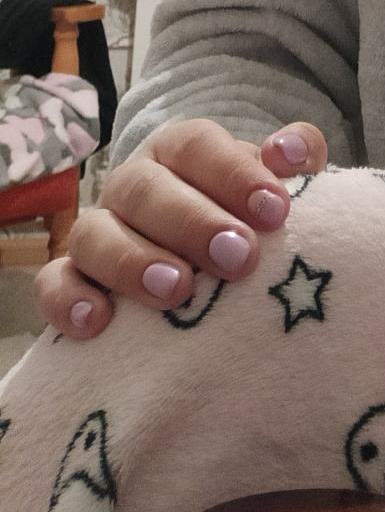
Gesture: no_gesture